Calne railway station

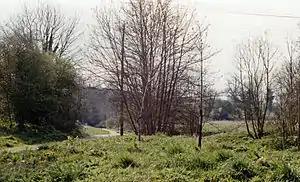
Probable site of trackbed near Calne station, 1989

Calne railway station was opened on 3 November 1863 by the Great Western Railway as a terminus for their Chippenham and Calne branch line from the Great Western Main Line at Chippenham, England. It was a short distance from Calne town centre and had one platform.